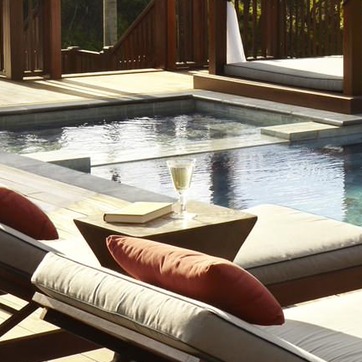
Material: glass